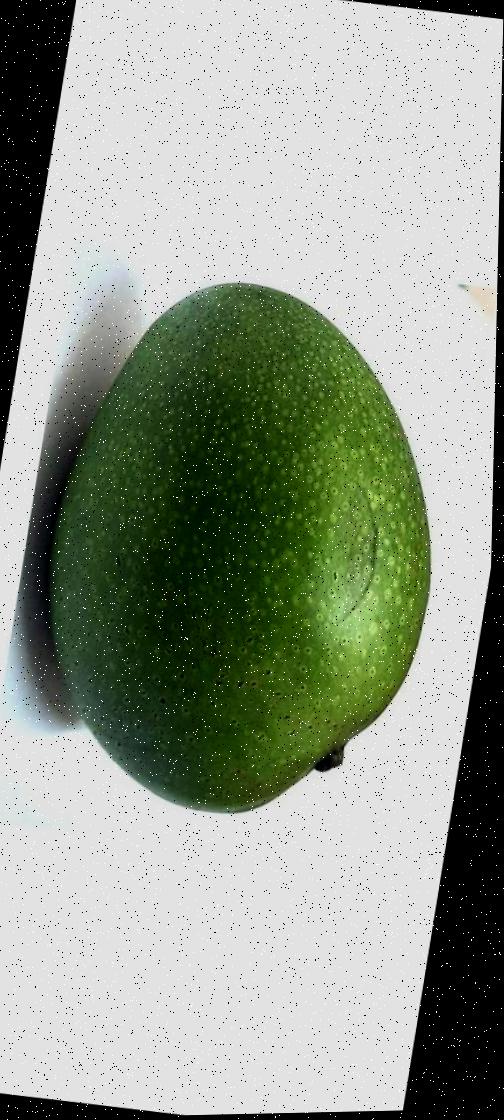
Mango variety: Ashshina Zhinuk